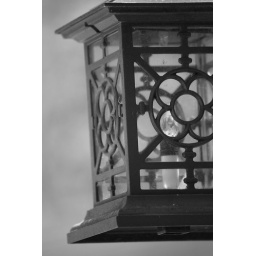
Lamp in black and white